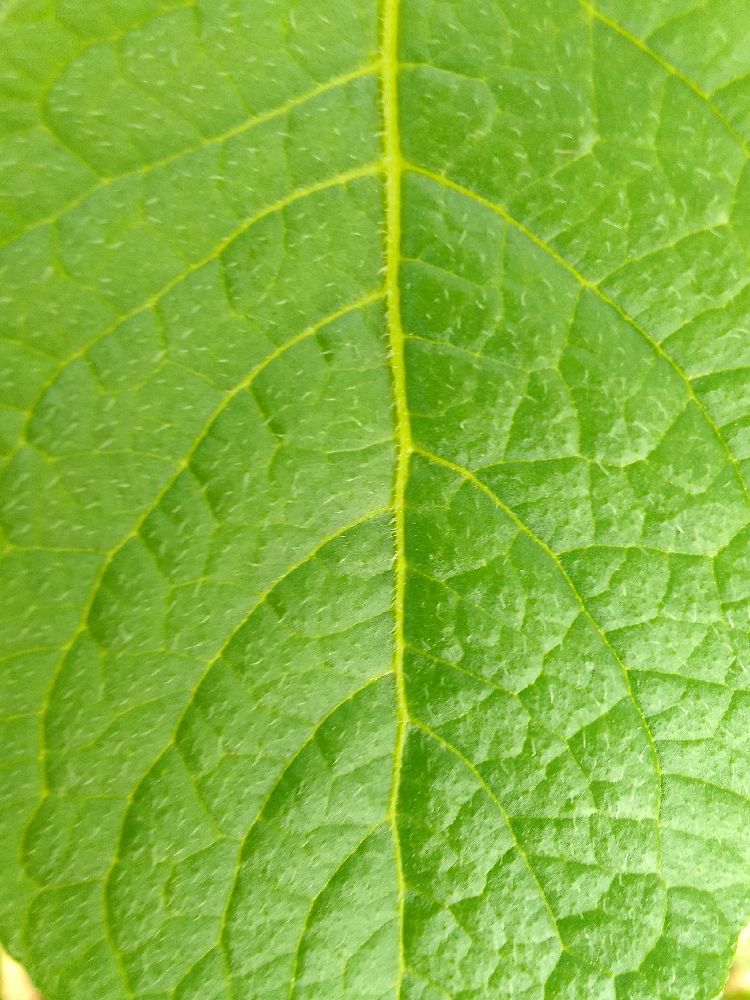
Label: Healthy